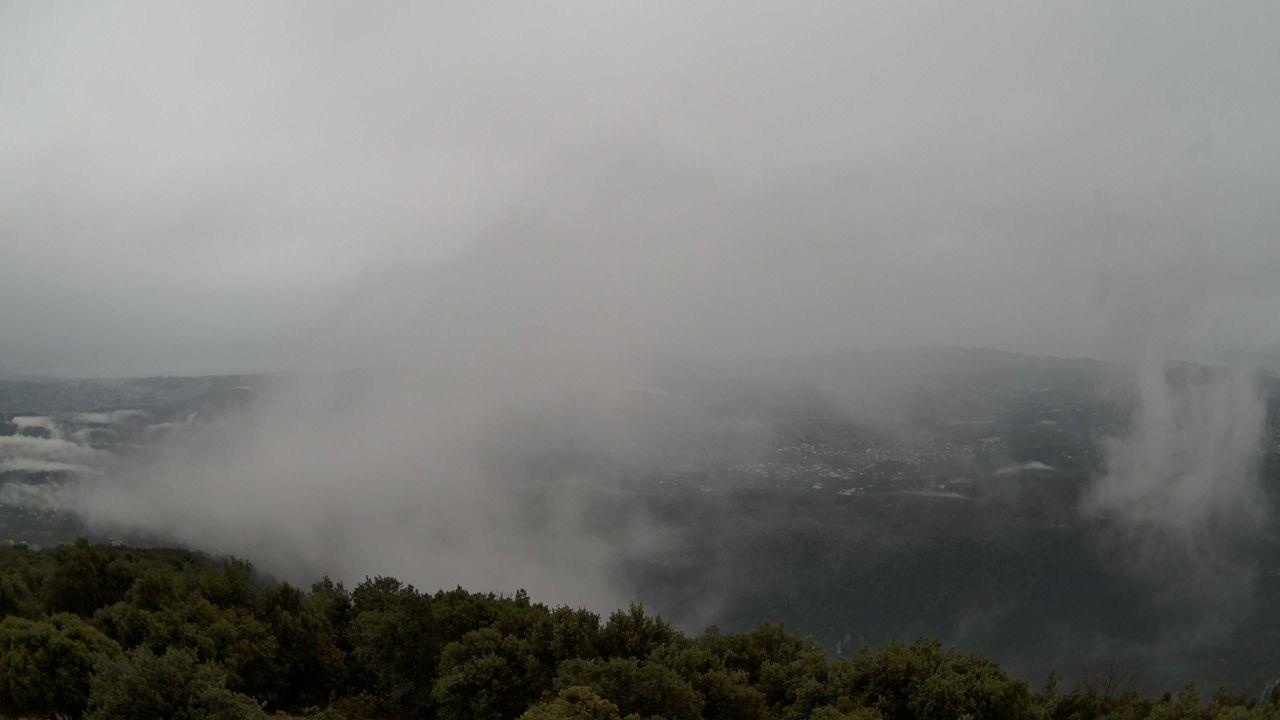
Fire: no
Smoke: no